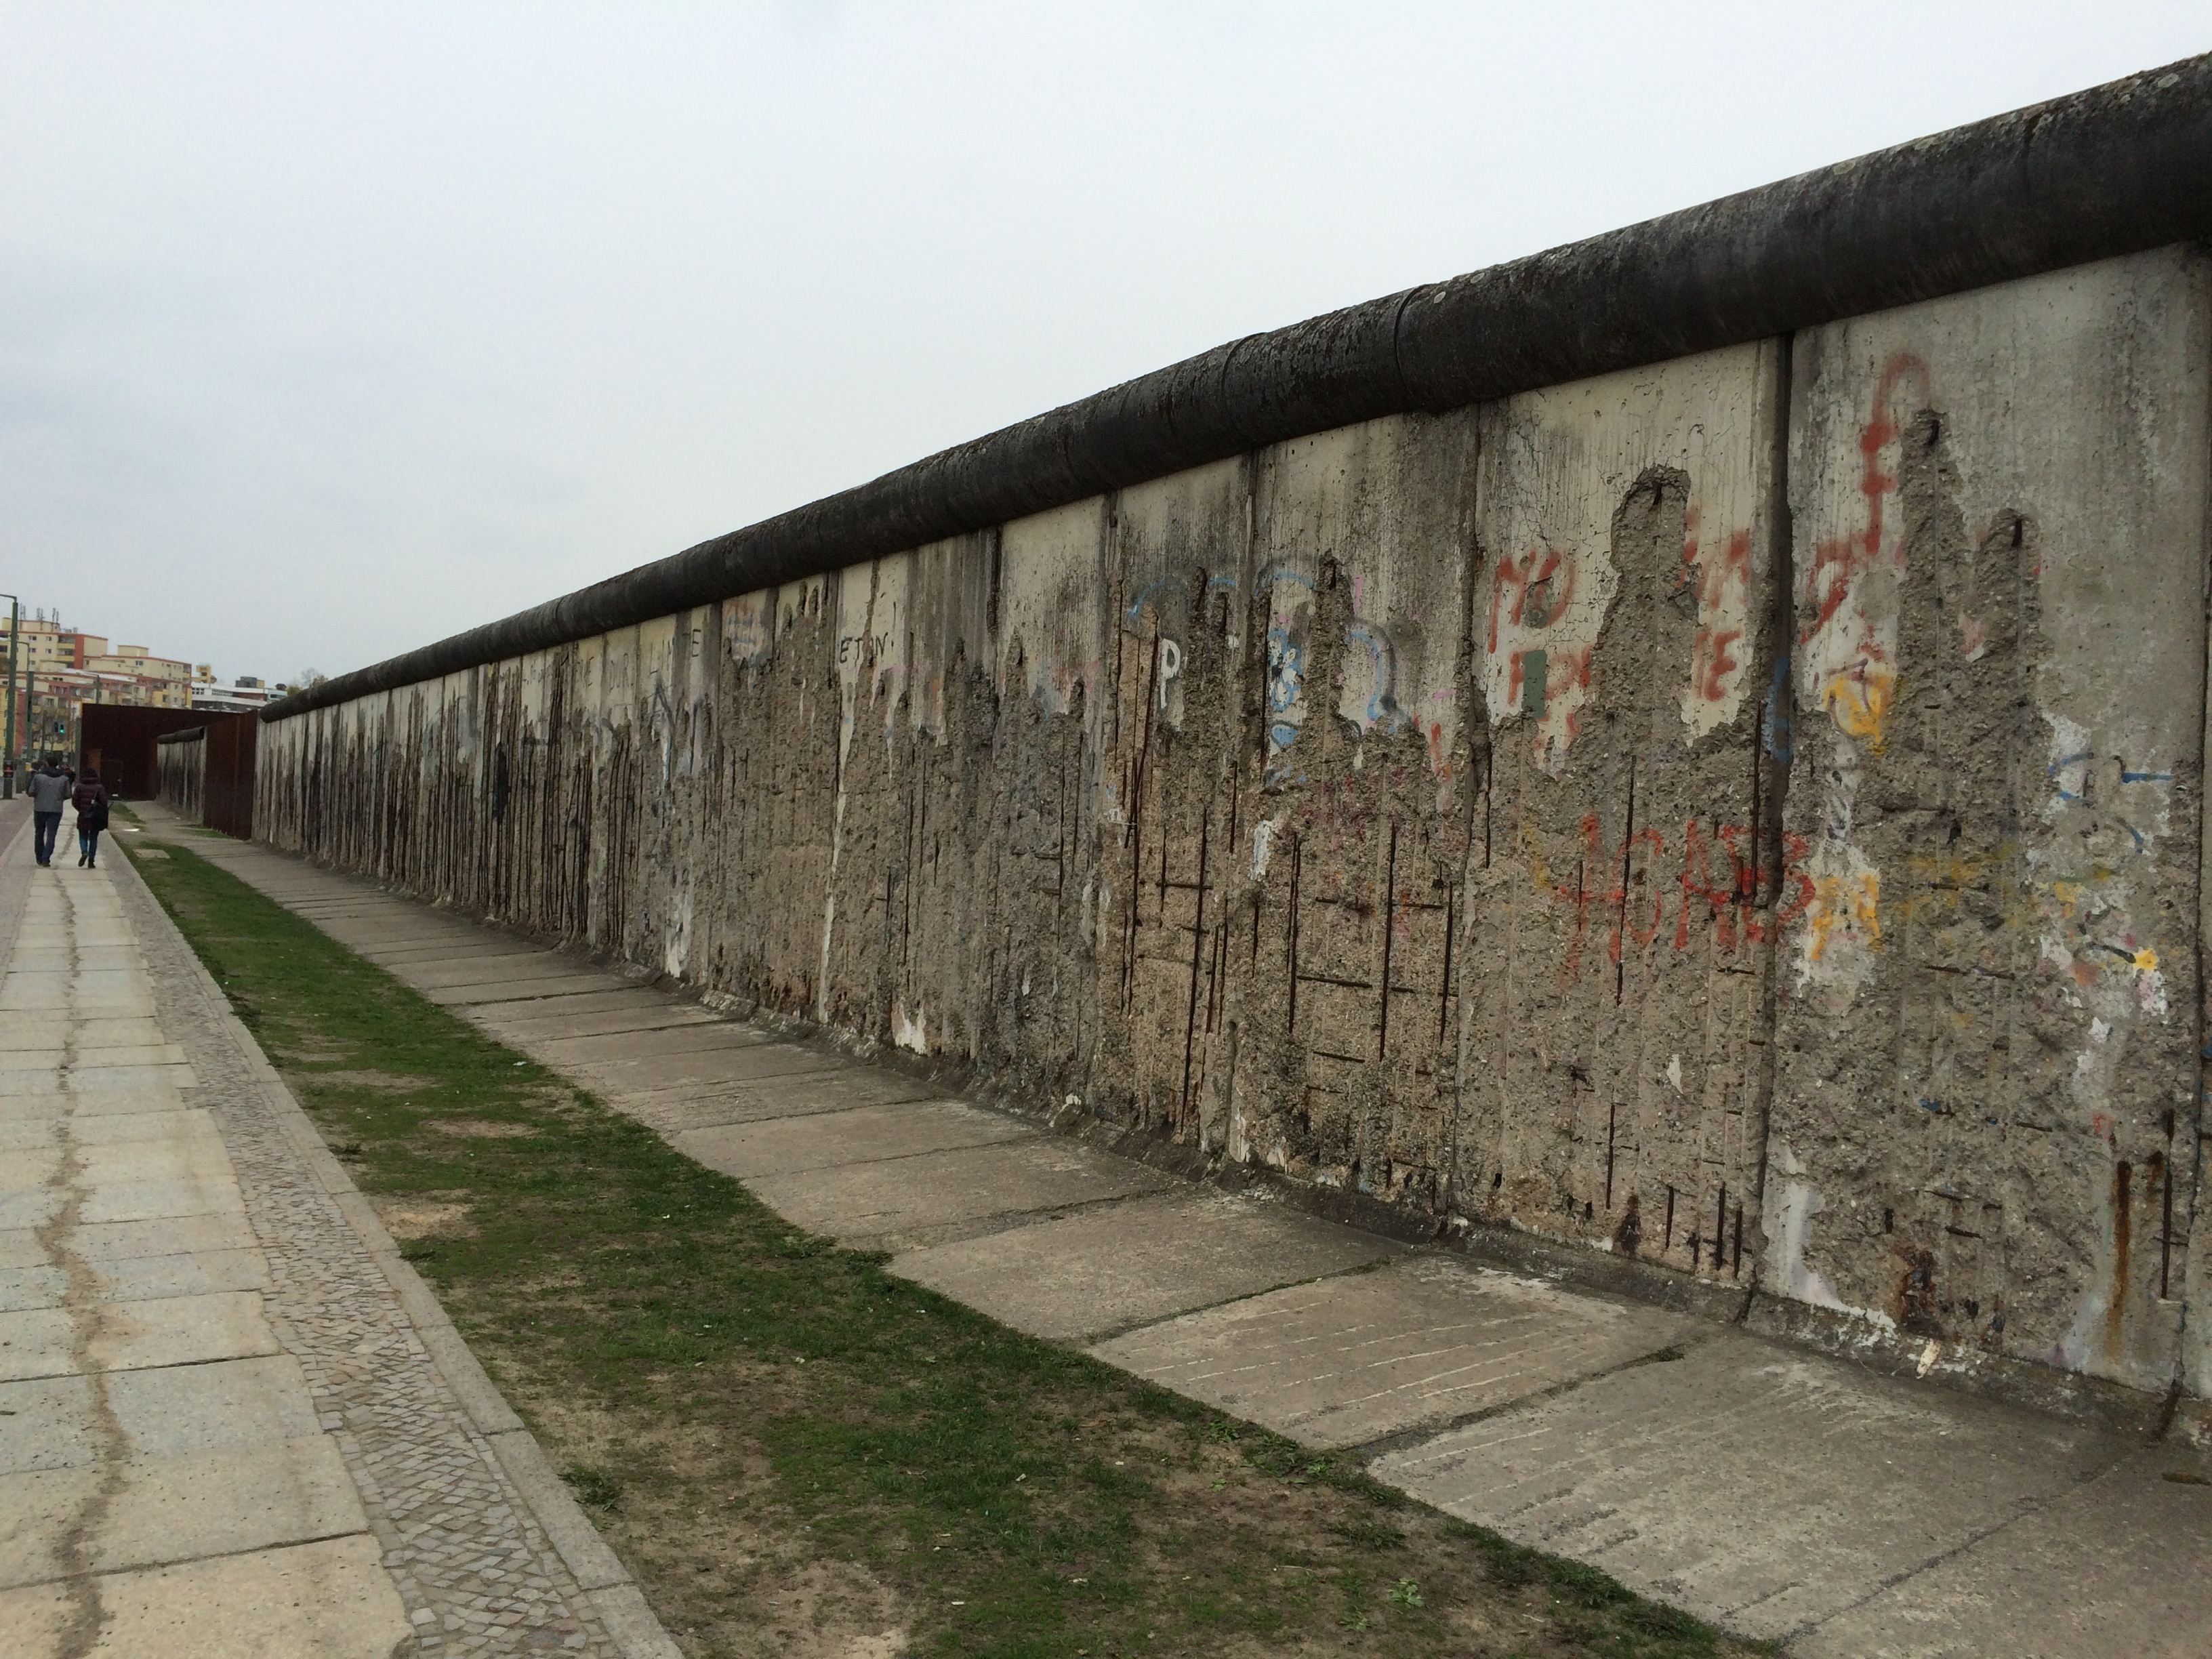
wall, monument, transport, historic building, berlin, urban area, ancient history